Asian Paints Sharad Shamman

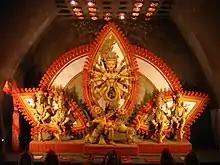
'Shabdo-Kalpo' by Bhabatosh Sutar at Pradeep Sangha is considered to be the most breakthrough work leading the durga puja installation art to a different level.

Among the asian paints sharad samman winners (see the above list "Most wins") "Laketown Natunpally Pradeep Sangha" is the first puja committee who had win the prestigious durga puja award (Best Puja or, Shrestho Pujo) for "consecutive three years" (2006, 2007 and 2008) for the first time in North Kolkata and for the second time in Kolkata after Adi Ballygunge. In 2019, another puja from North Kolkata namely "Talapark Pratyay" also achieved this unique record after "Natunpally Pradeep Sangha". Till date "Suruchi Sangha", "Naktala Udayan Sangha" and "Behala Natun Dal" had also achieved the award for three consecutive years.